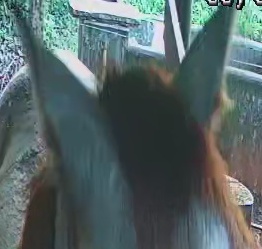
Face region: ears (position_of_ears)
Pain indicator: moderately_present